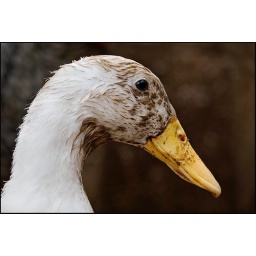
This duck kept sticking his face in the mud, very funny.